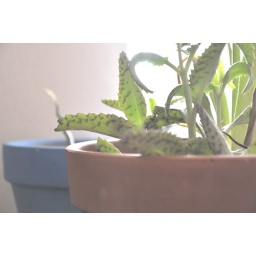
plant in the window